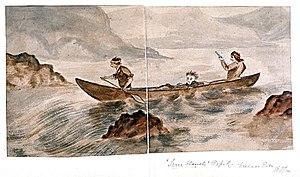
Cette page concerne des événements d'actualité qui se sont produits durant l'année 1877 dans la province canadienne de Colombie-Britannique.